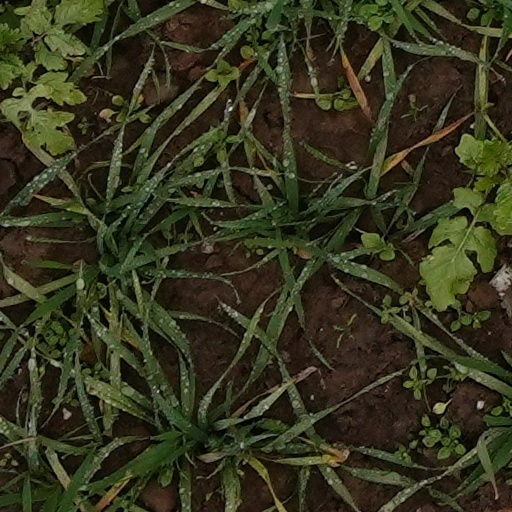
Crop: wheat